Bernardo Bellotto

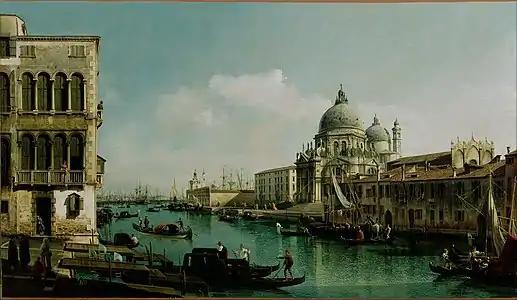
View of the Grand Canal with the Santa Maria della Salute and the Dogana. J. Paul Getty Museum.

Here he remained some 16 years, for the rest of his life, as court painter to the King, for whom he painted numerous views of the Polish capital and its environs for the Royal Castle in Warsaw, complement of the great historical paintings commissioned by Poniatowski from Marcello Bacciarelli. His initial commissions included painted decoration of the Ujazdów Castle between 1767 and 1770, of which a study of illusionistic vault is the only preserved example of profuse decoration lost in 1784 during the reconstruction of the castle into military barracks.